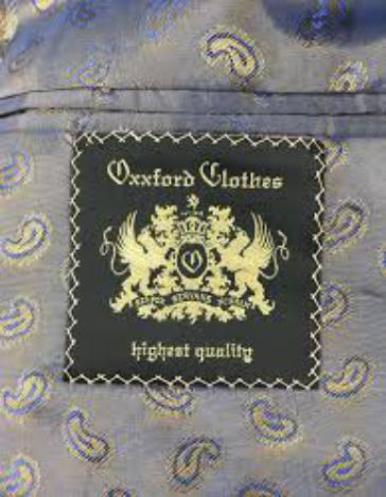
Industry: Clothes